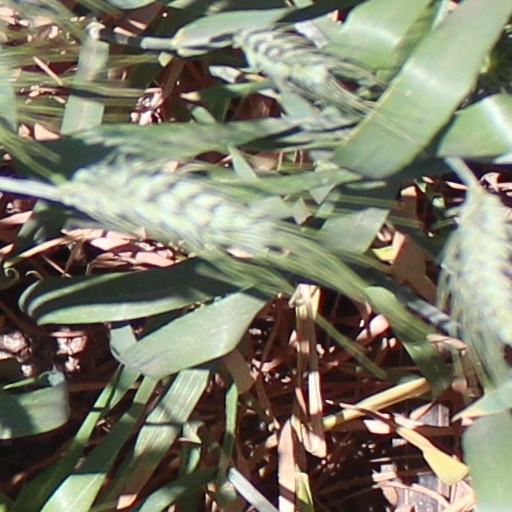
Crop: wheat